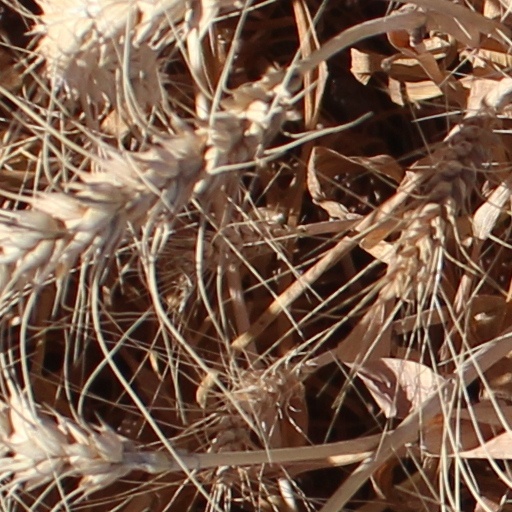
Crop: wheat